Ashok Singhal

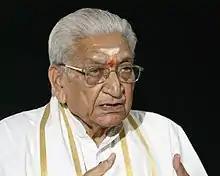

Ashok Singhal (27 September 1926 – 17 November 2015) was the international working president of the Hindu organisation Vishva Hindu Parishad (VHP) for over 20 years and in charge of the Ayodhya Ram Janmabhoomi movement. He was replaced in the Vishva Hindu Parishad in December 2011 following a long bout of diminishing physical health. Succeeded by Praveen Togadia, Singhal suffered ill-health but was working till a month before his death.